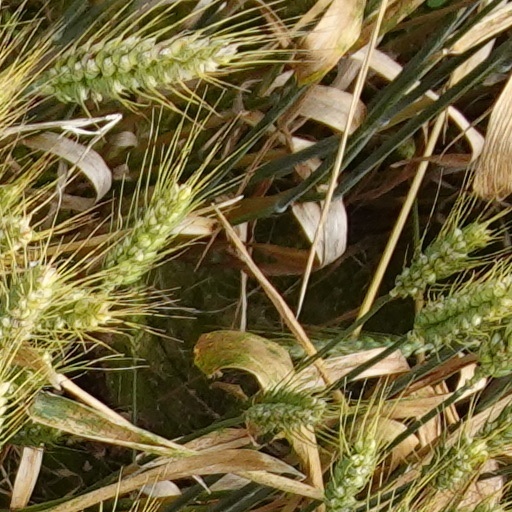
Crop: wheat